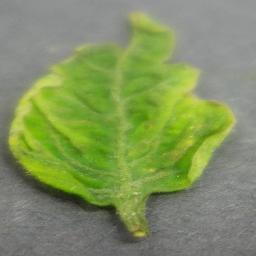
Label: Tomato___Tomato_Yellow_Leaf_Curl_Virus